Rube Goldberg Machine Contest

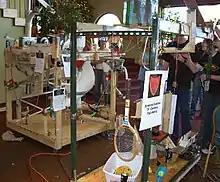
one of the 2007 entries

The 2007 national contest had the task of juicing an orange into a pitcher and pouring the pitcher into a cup in 20 or more steps. It was won by a team from Ferris State University, located in Big Rapids, MI, with a toy factory themed machine. Purdue placed second with a James Bond-themed machine.